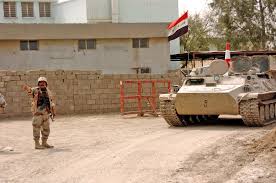
Label: MT_LB